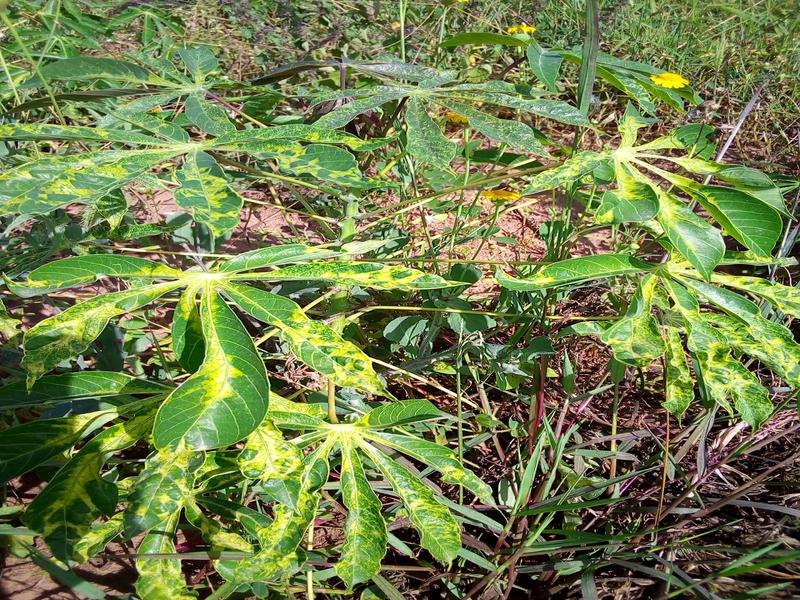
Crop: cassava
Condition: mosaic_disease